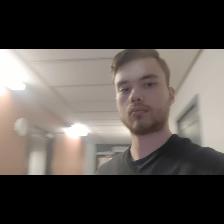
Label: Human